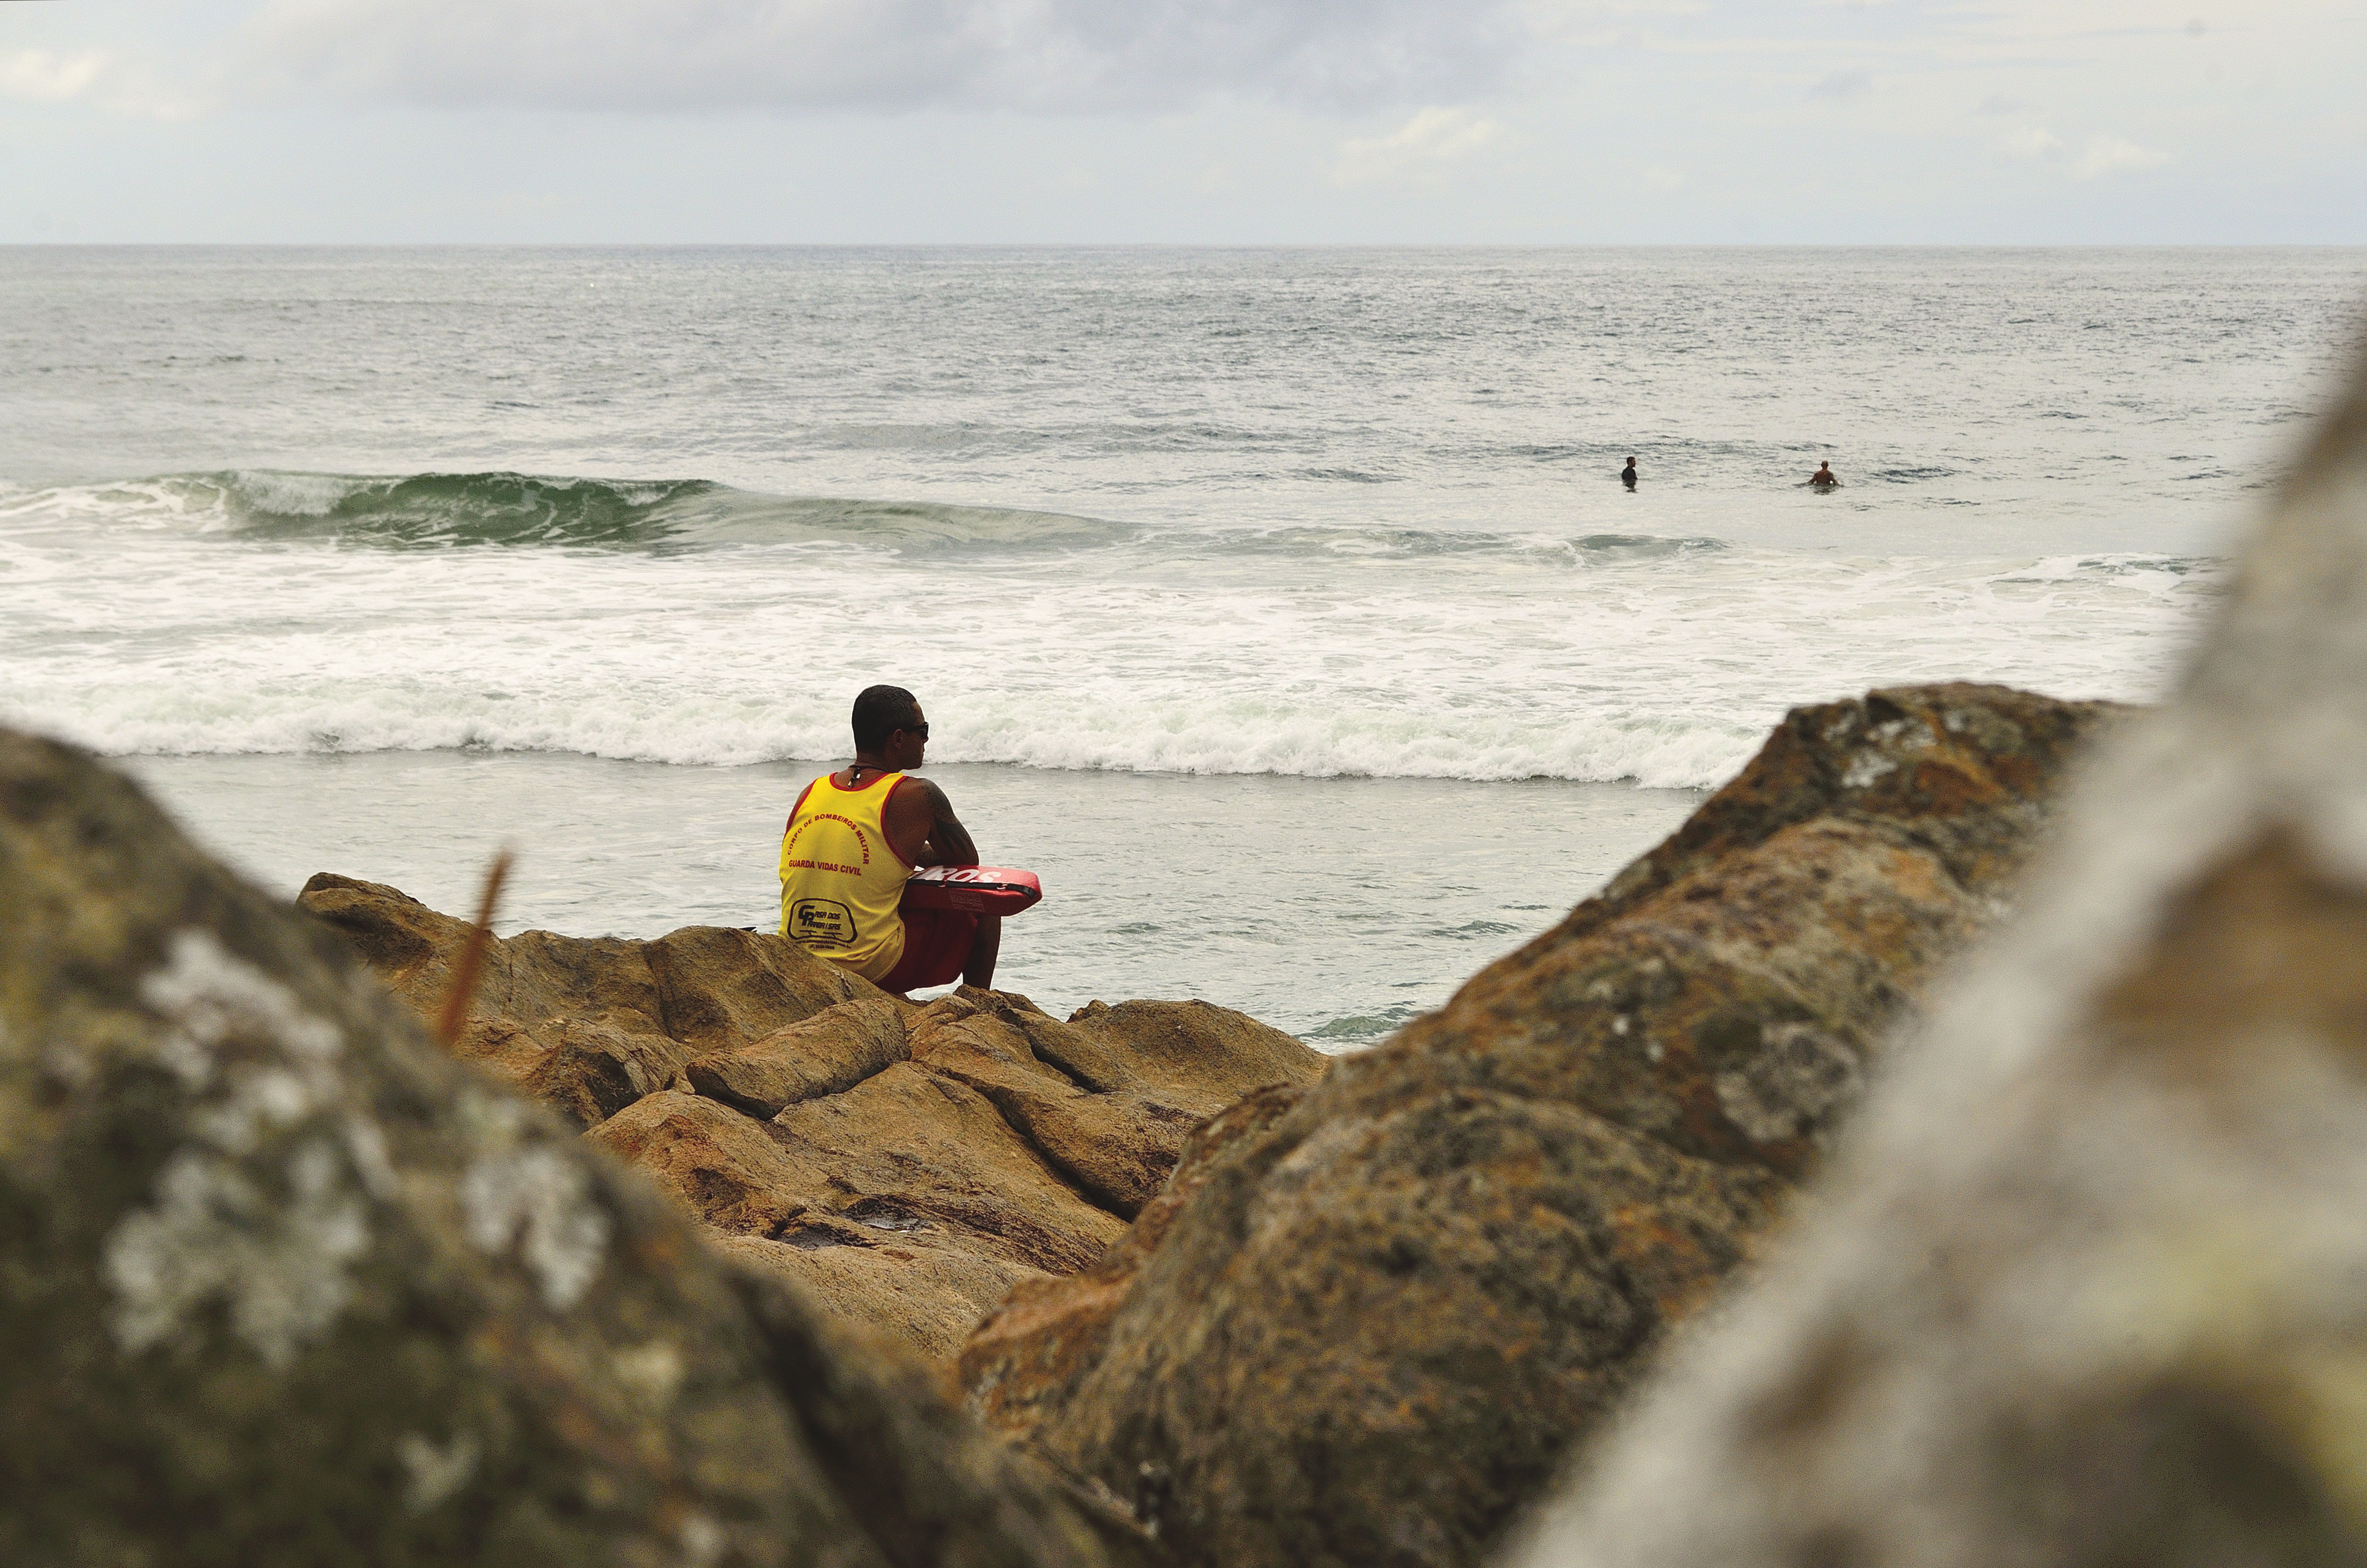
beach, sea, coast, sand, rock, ocean, shore, wave, cliff, terrain, body of water, brasil, florianopolis, santacatarina, praiadomatadeiro